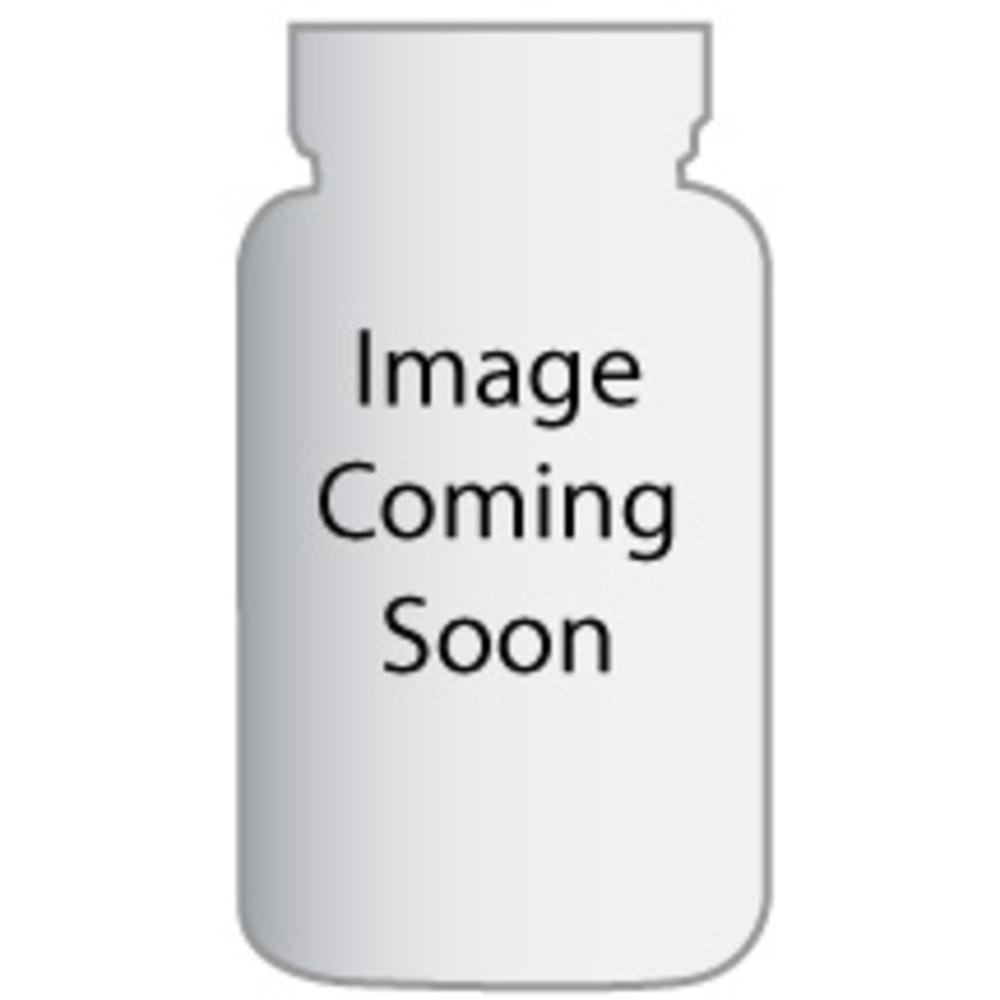
Item Name: Pirate Brands Booty Puffs - Aged White Cheddar - Case of 12 - 1 oz.
Value: 12.0
Unit: Pack

Price: 7.79